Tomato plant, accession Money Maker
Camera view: tilt-top (135 deg); turntable rotation: 330 degrees
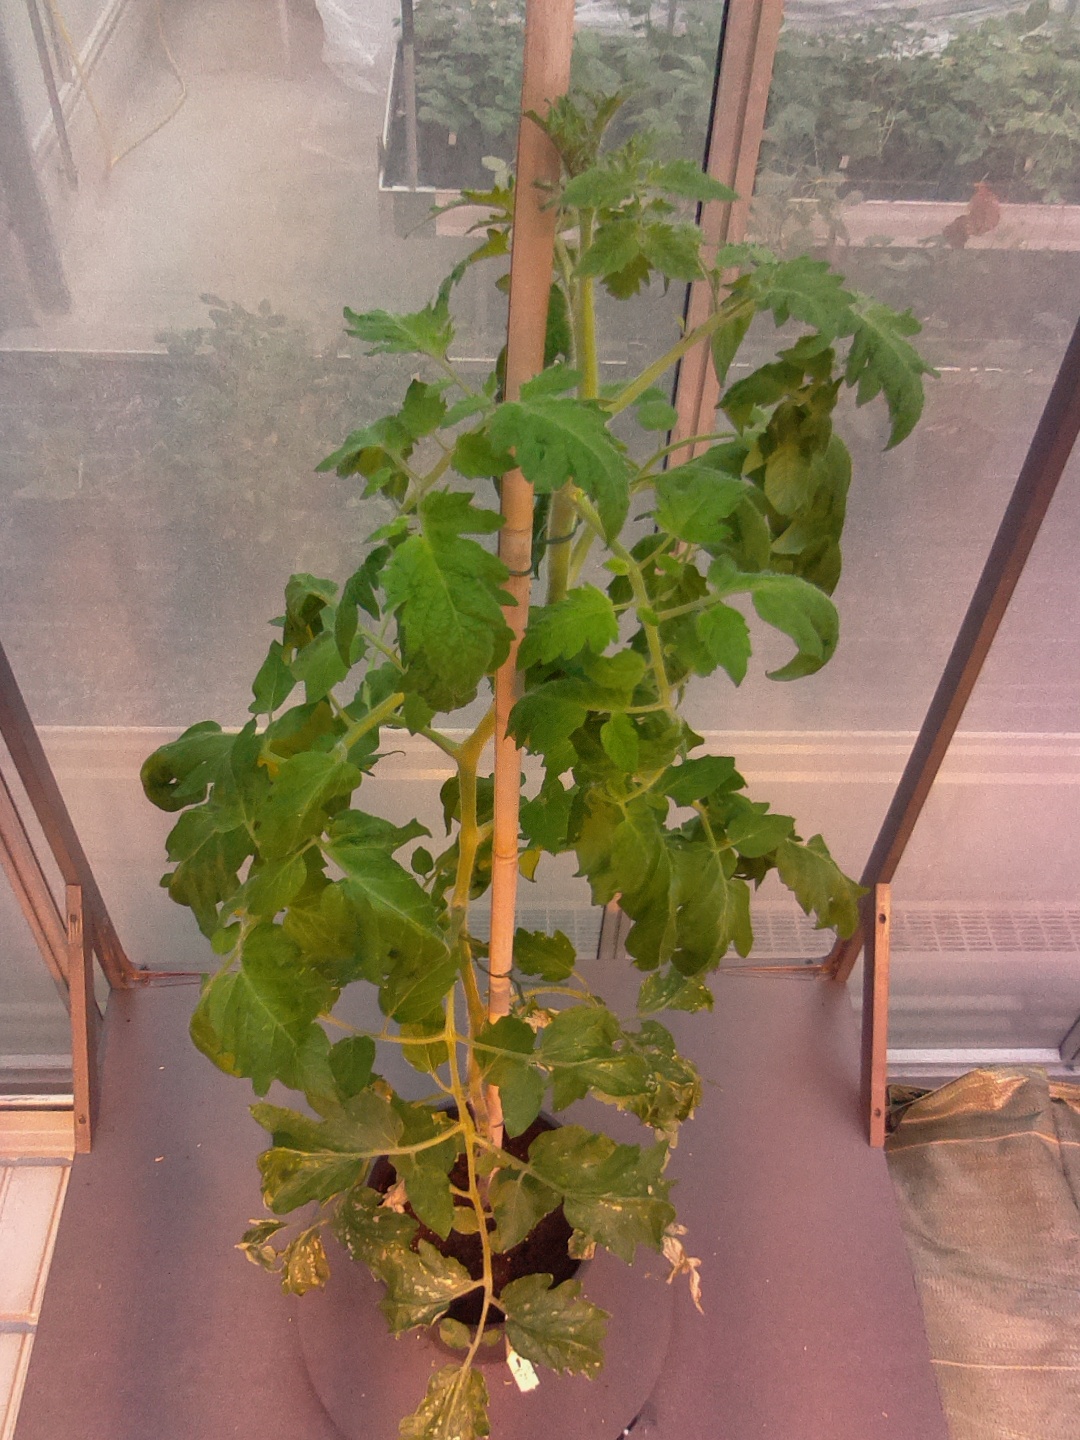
BBCH growth stage 62: 20%-30% of flowers open